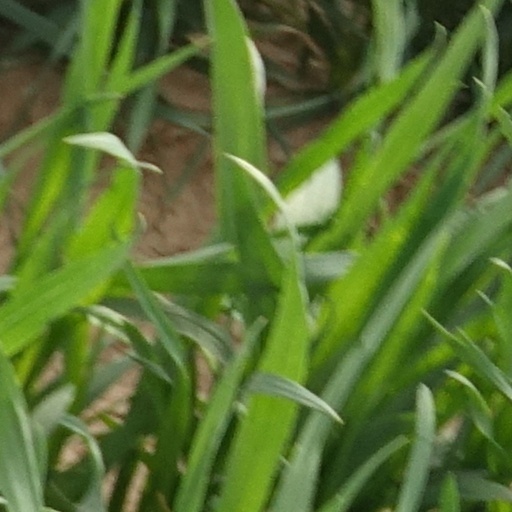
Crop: wheat